Superhabitable world

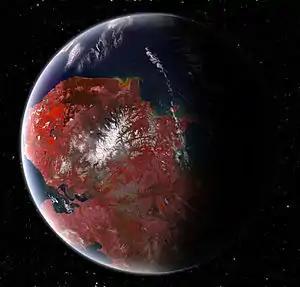
Artist's impression of one possible appearance of a superhabitable planet. The reddish hue is vegetation.

A superhabitable world is a hypothetical type of planet or moon that is better suited than Earth for the emergence and evolution of life. The concept was introduced in a 2014 paper by René Heller and John Armstrong, in which they criticized the language used in the search for habitable exoplanets and proposed clarifications. The authors argued that knowing whether a world is located within the star's habitable zone is insufficient to determine its habitability, and that the prevailing model of characterization was geocentric or anthropocentric in nature. Instead, they proposed a biocentric model that prioritized characteristics affecting the abundance of life and biodiversity on a world's surface.